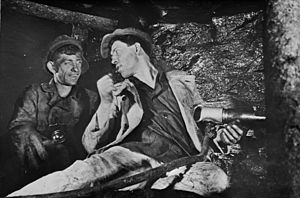
Aleksej Stakhanov
Aleksej Grigorevitj Stakhanov var en kendt sovjetisk minearbejder, der var medlem af Sovjetunionens kommunistiske parti. Han fik i 1970 tildelt ordenen Det Socialistiske Arbejdes Helt. Han blev verdenskendt i 1935, for sin indsats i forbindelse med forøgelse af produktiviteten ved brydning af kul.